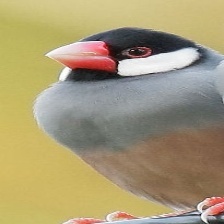
Species: JAVA SPARROW
Scientific name: LONCHURA ORYZIVORA